Kusarigama

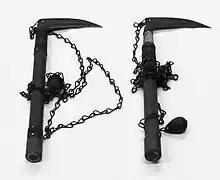
refer to caption

A is a traditional Japanese weapon that consists of a "kama" (the Japanese equivalent of a sickle or billhook) on a kusari-fundo – a type of metal chain ("kusari") with a heavy iron weight ("fundo") at the end. The "kusarigama" is said to have been developed during the Muromachi period. The art of handling the kusarigama is called "kusarigamajutsu".